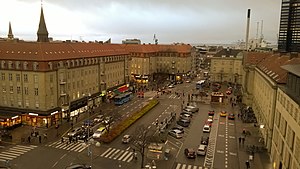
Aarhus / Galleri
Aarhus eller Århus er Danmarks næststørste og Jyllands største byområde med 280.534 indbyggere. I Aarhus Kommune bor der 349.983 indbyggere. I den større byzone regner Eurostat med et befolkningstal på 845.971.